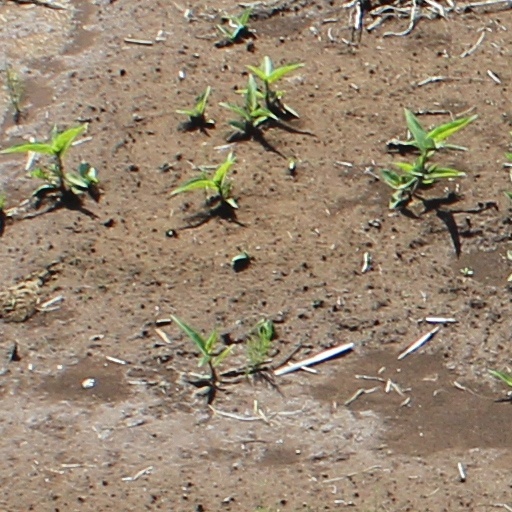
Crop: wheat